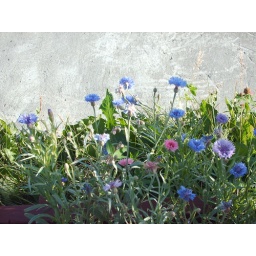
bachelor buttons garage pad in brown wooden flower boxes wally made